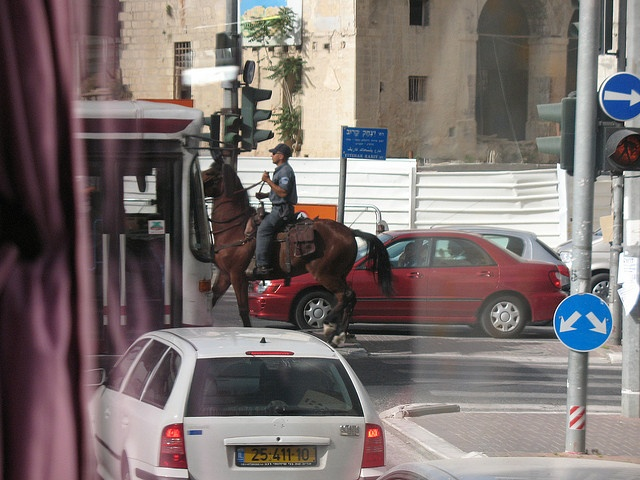
A guy on a horse on a busy city street.
a person riding a horse on a city street
A police officer on a horse is trotting down a city street.
A man riding a horse in the midst of vehicle traffic.
BUSY INTERSECTION WITH CARS, SIGNS, A BUS AND A MAN ON HORSEBACK